Robotic arm

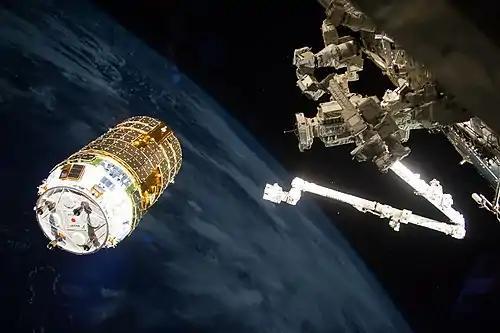
The Canadarm reaches for a space resupply spacecraft in Earth orbit.

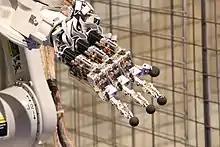
Robotic hand

The end effector, or robotic hand, can be designed to perform any desired task such as welding, gripping, spinning etc., depending on the application. For example, robot arms in automotive assembly lines perform a variety of tasks such as welding and parts rotation and placement during assembly. In some circumstances, close emulation of the human hand is desired, as in robots designed to conduct bomb disarmament and disposal.